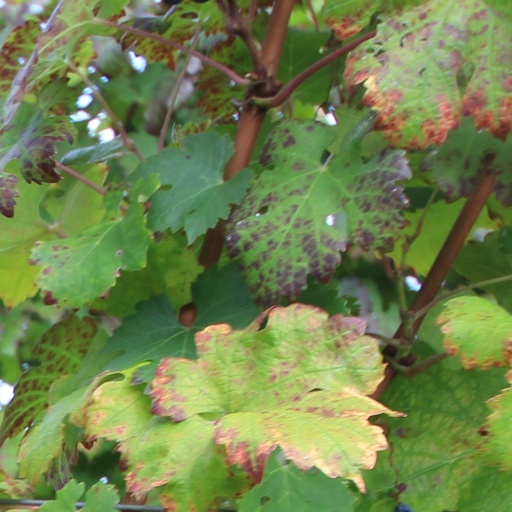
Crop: grape